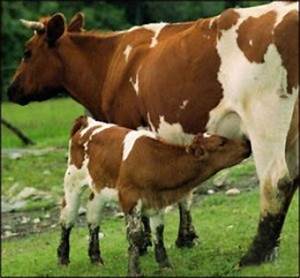
Label: mucca